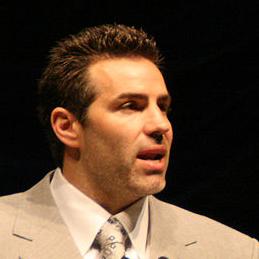
Age: 35